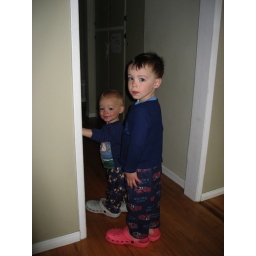
Both the boys love to put on Mommy's shoes and walk around the house.